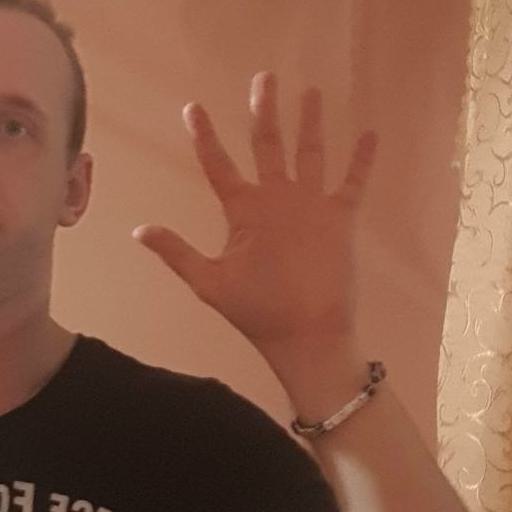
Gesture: palm